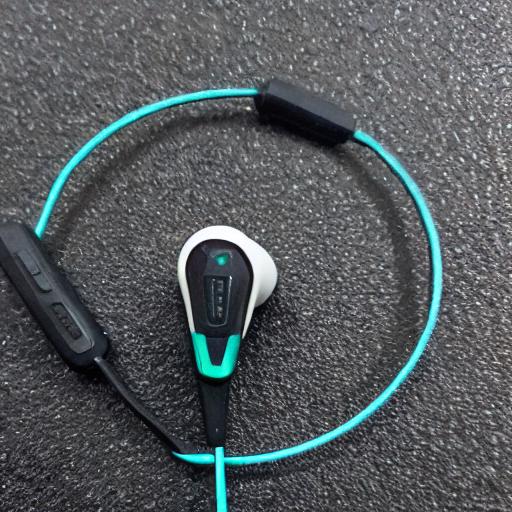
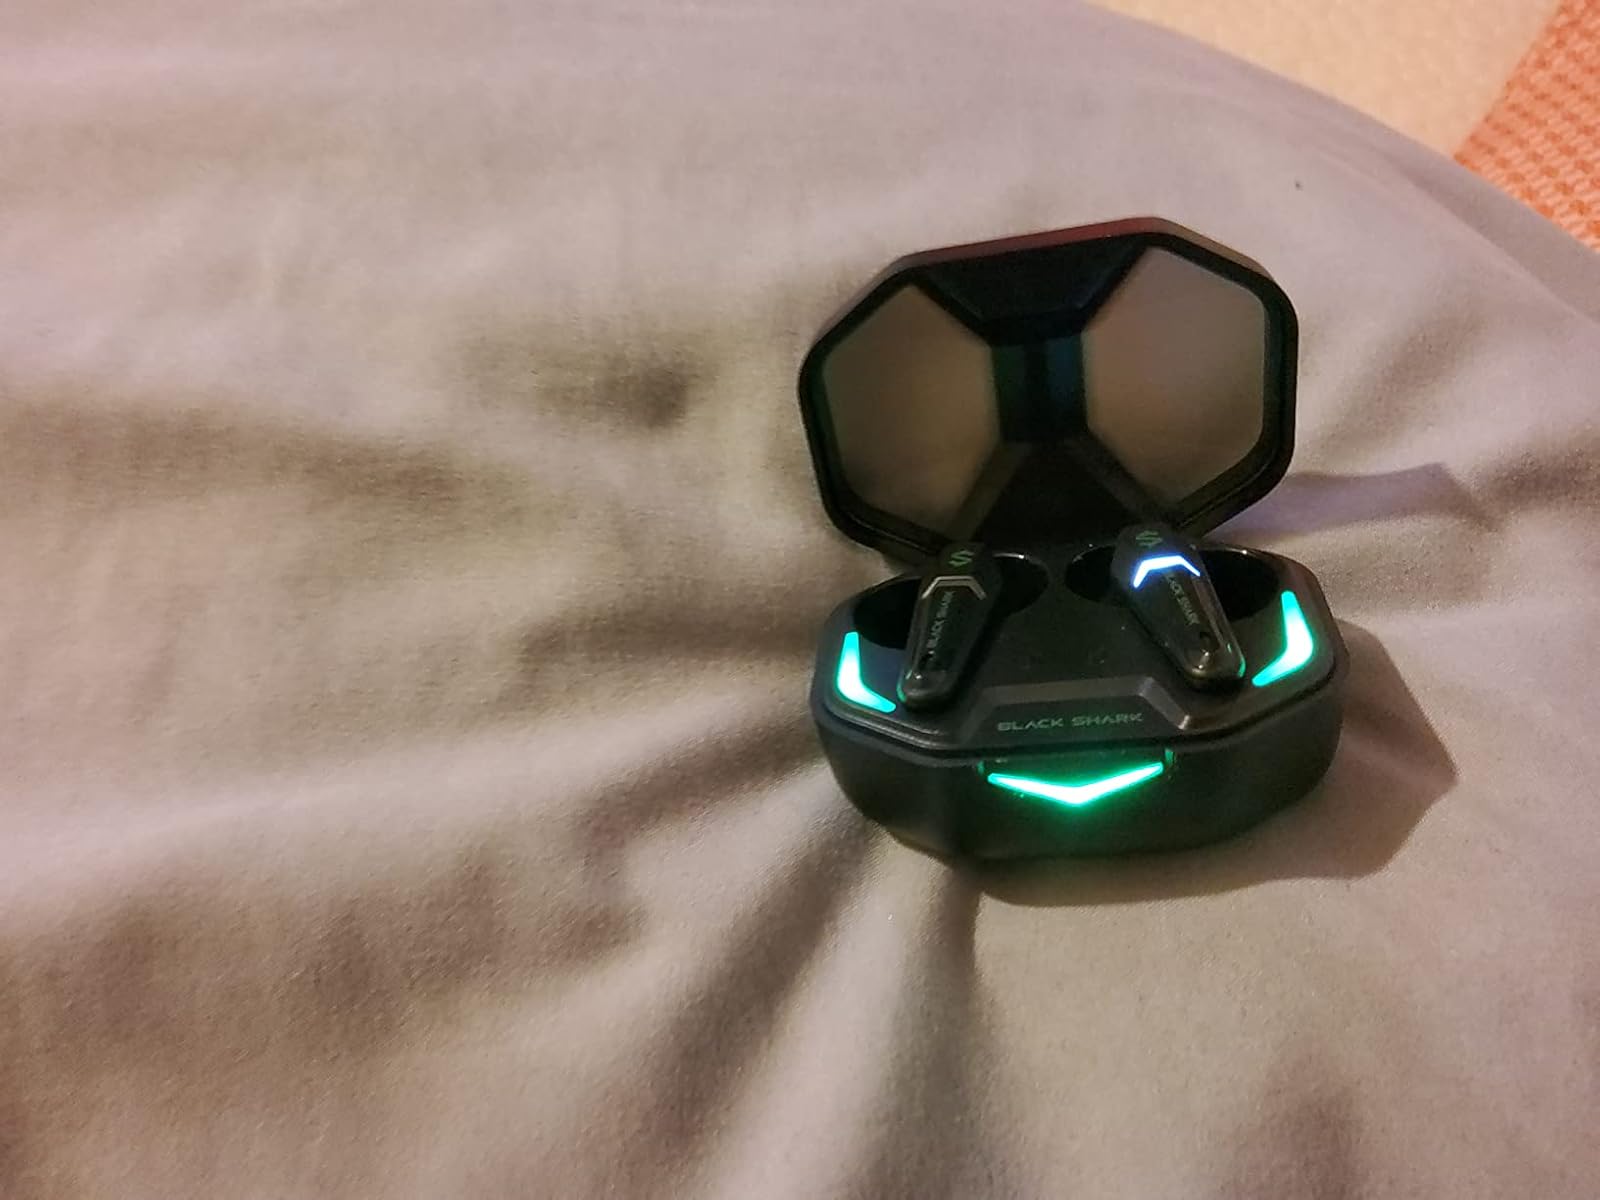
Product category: earbuds
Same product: no